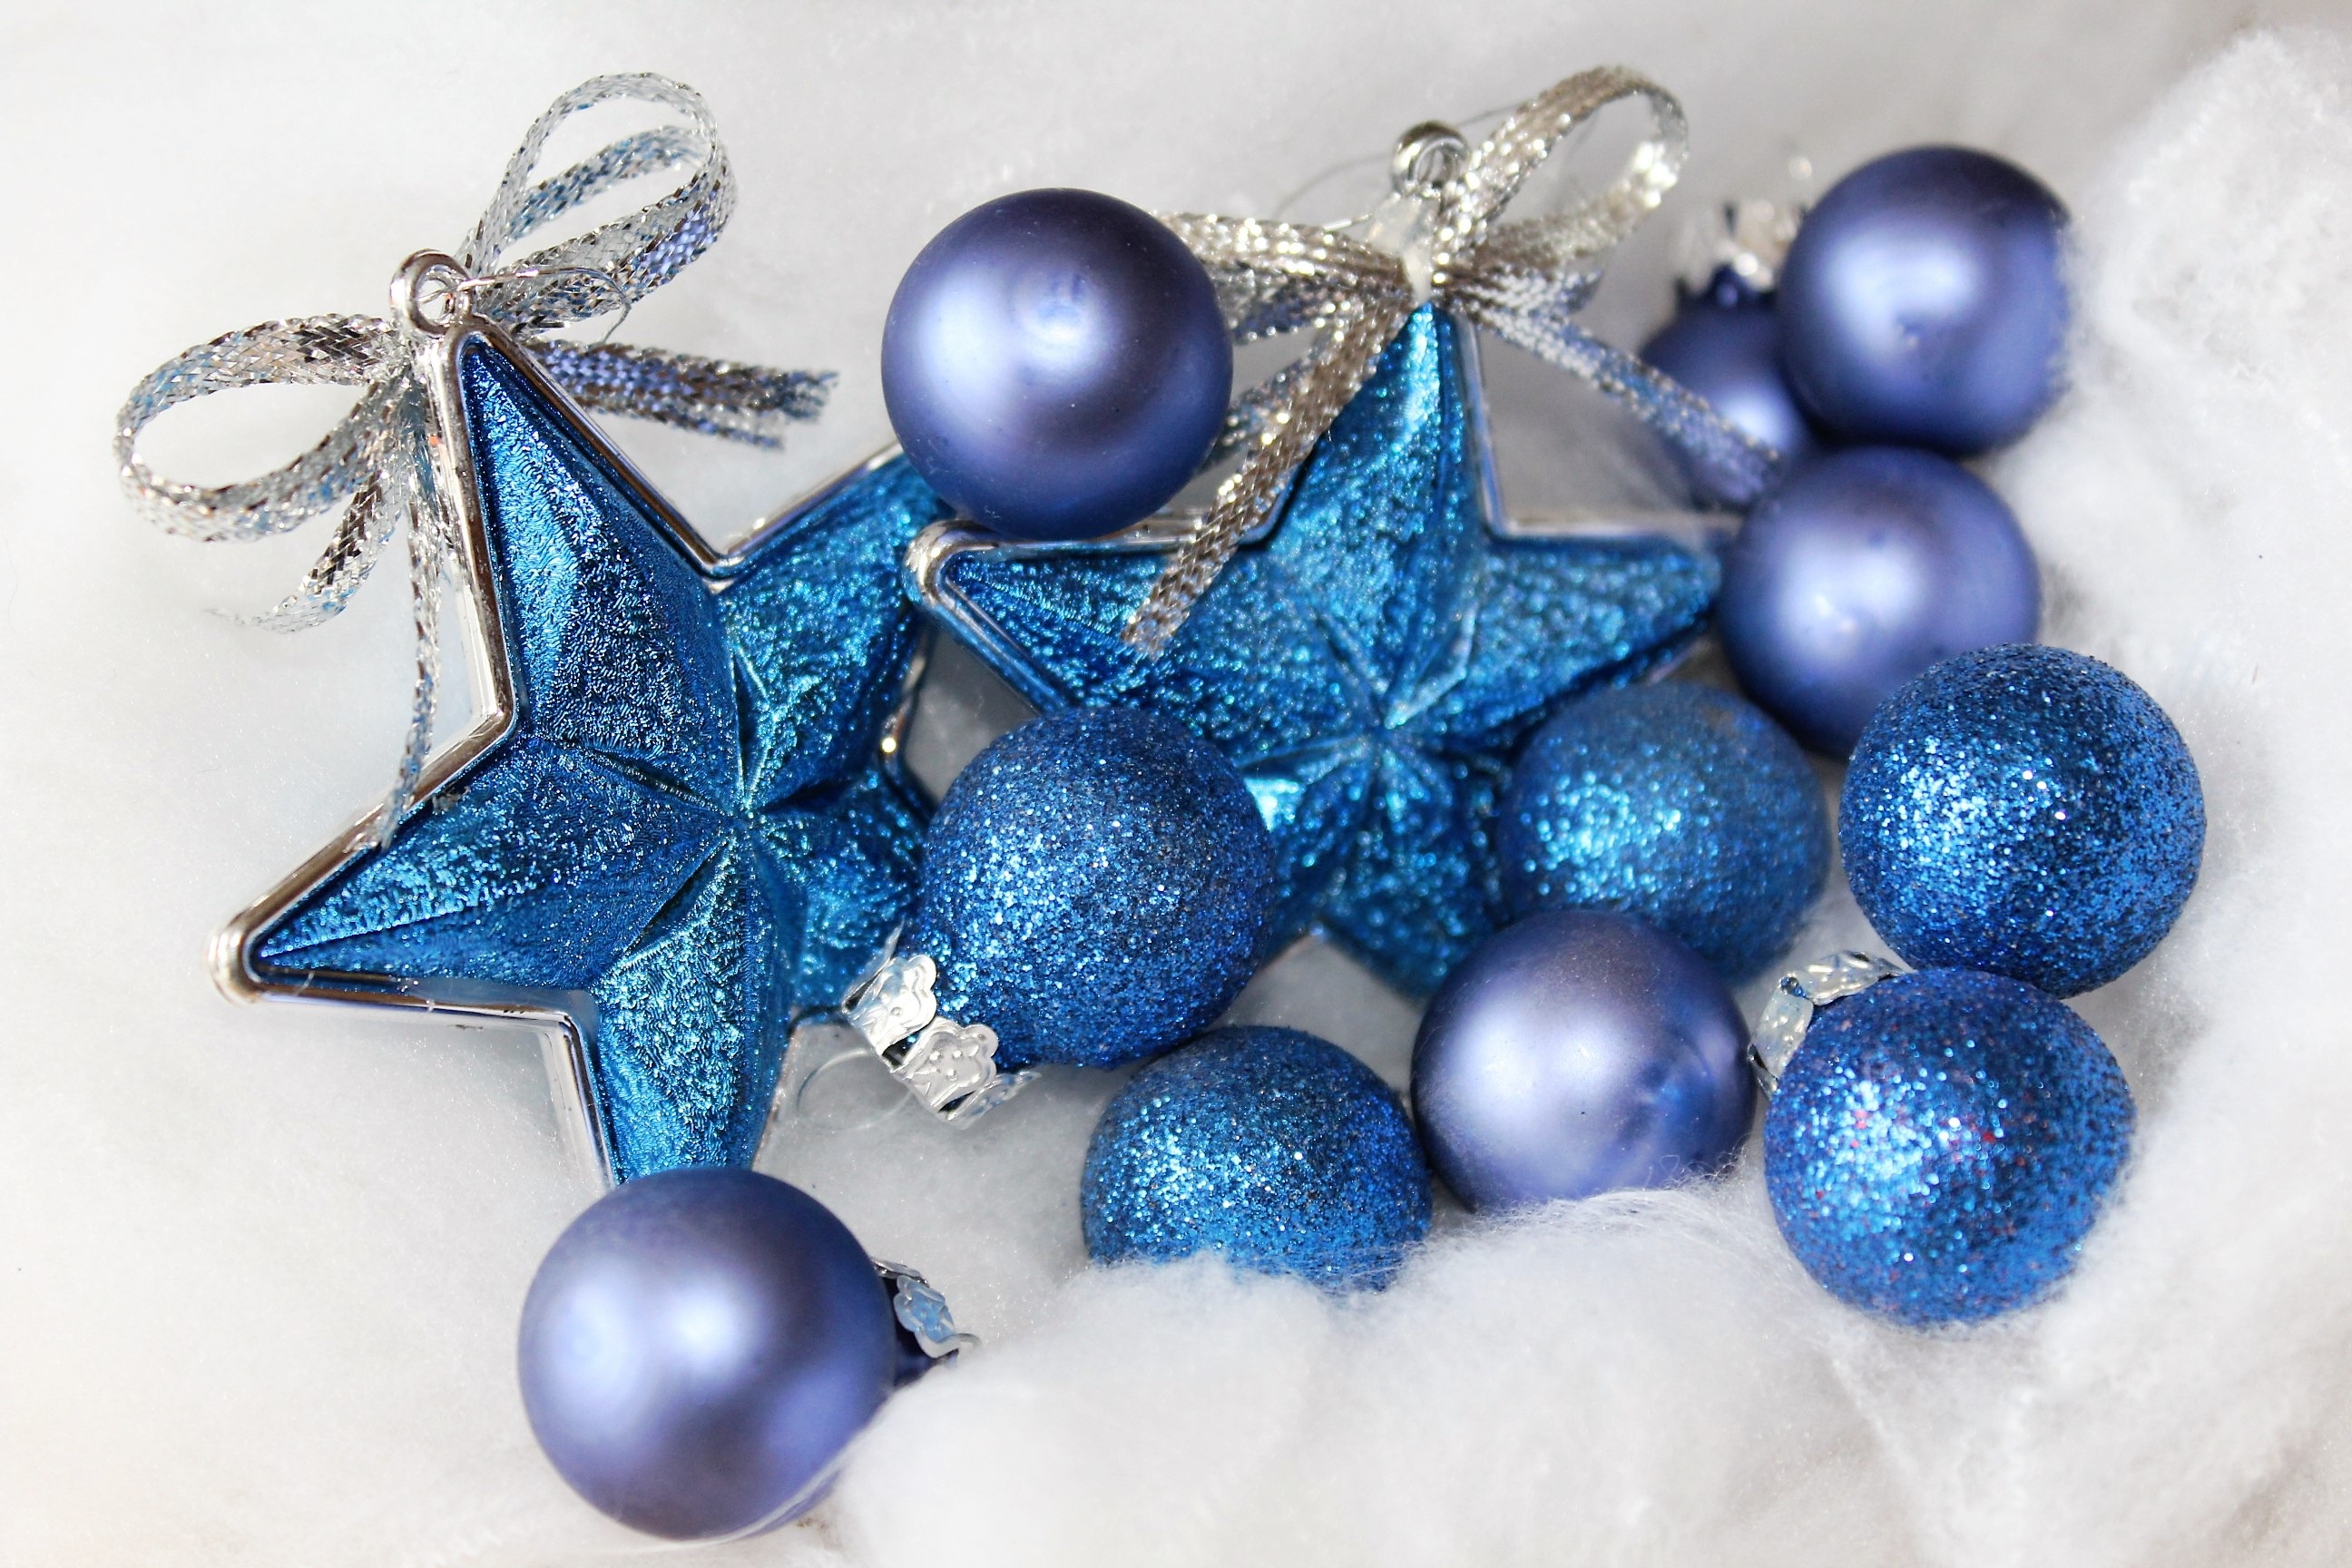
star, glass, decoration, blue, bead, christmas, advent, christmas decoration, christmas time, jewellery, art, background, poinsettia, adventsstern, fashion accessory